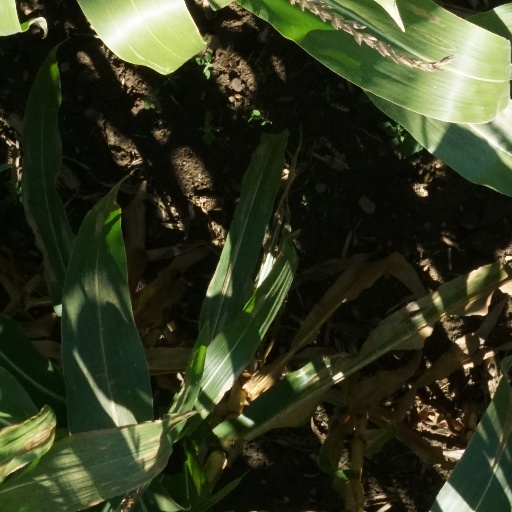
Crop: maize; corn